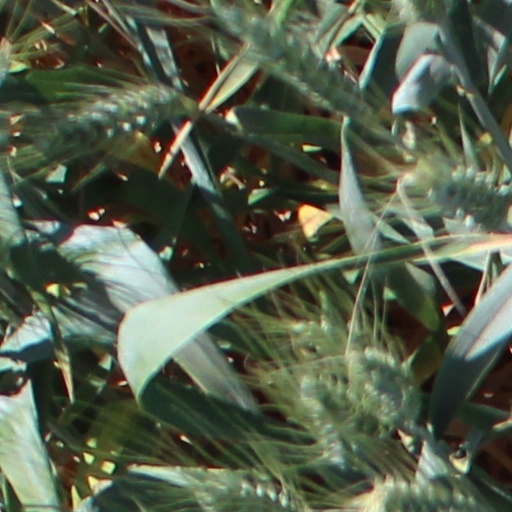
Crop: wheat